Ali Keykhosravi

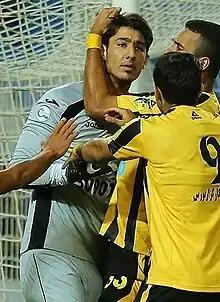

Ali Keykhosravi (born January 13, 1999) is an Iranian football goalkeeper who played for Iranian club Sepahan in the Persian Gulf Pro League.